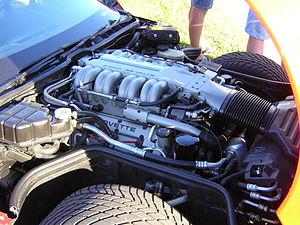
Dans la conception automobile, une disposition FR, ou moteur à l'avant, roues motrices à l'arrière est celle où le moteur est situé à l'avant du véhicule et les roues motrices sont situées à l'arrière. C'était la disposition habituelle des automobiles durant le XXᵉ siècle. Les conceptions modernes utilisent couramment la disposition moteur à l'avant, traction avant.